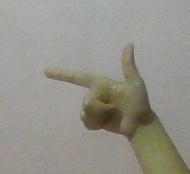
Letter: yaa